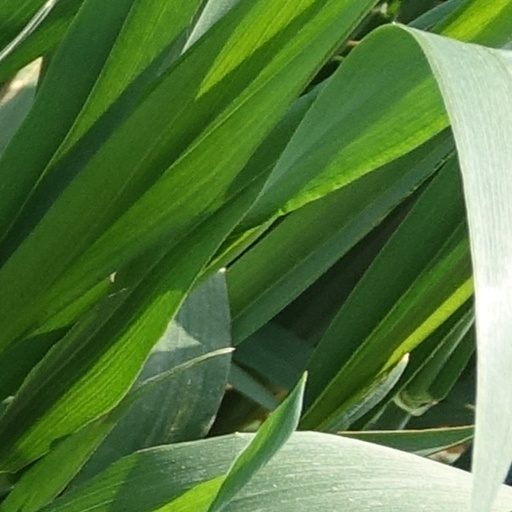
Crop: wheat